Answer in natural language. Which object is closer to Doorway (highlighted by a red box), natural wood threedrawer dresser (highlighted by a blue box) or blue colour recycling bin (highlighted by a green box)? Choose between the following options: natural wood threedrawer dresser (highlighted by a blue box) or blue colour recycling bin (highlighted by a green box)
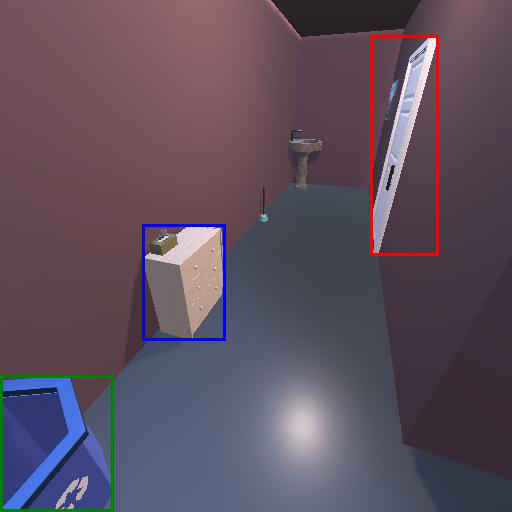
<answer>natural wood threedrawer dresser (highlighted by a blue box)</answer>